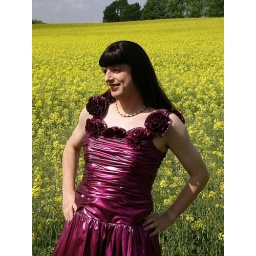
Red flowers on my dress and yellow flowers in the background.